Kholodny Yar Republic

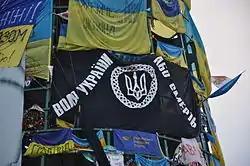
Flag of Kholodny Yar Republic during Euromaidan in Kyiv

In the 21st century the Kholodny Republic flag was used during the Euromaidan demonstrations and by the Azov Battalion. In January 2018 the 93rd Mechanized Brigade of the Ukrainian army received the honorary name "Kholodny Yar" as reference to the Kholodny Yar partisan movement.